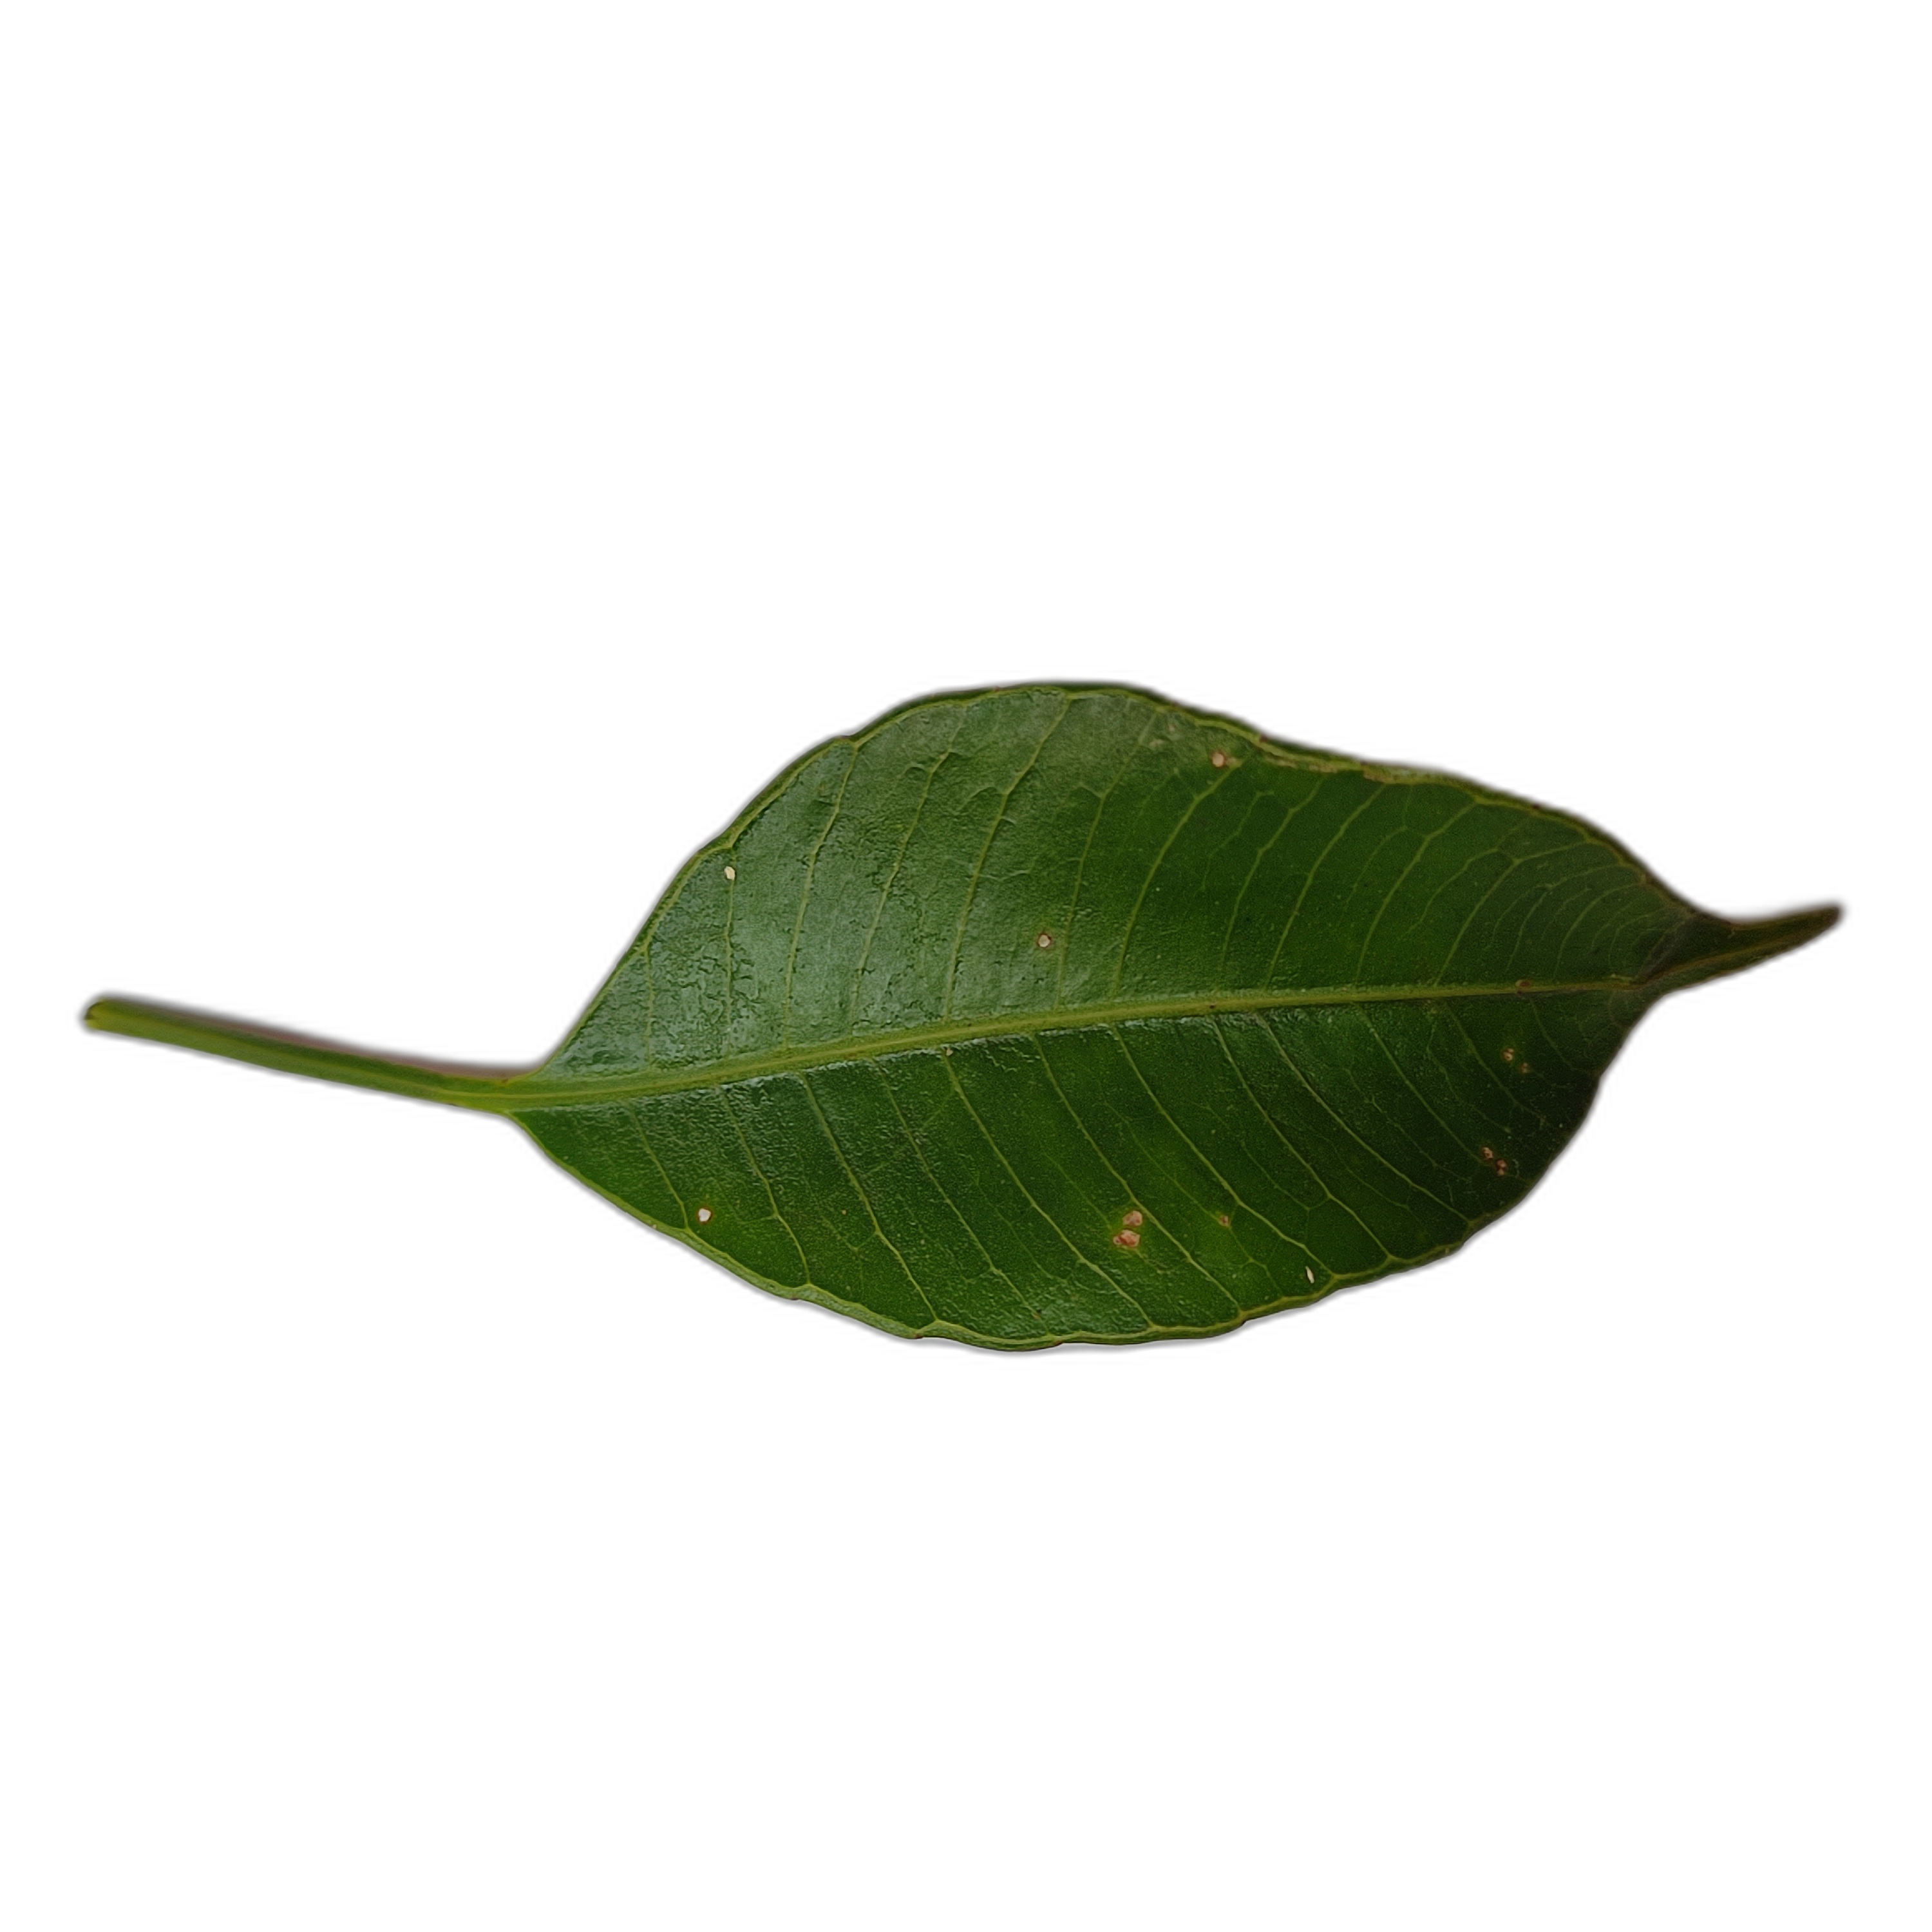
Label: healthy